Crown Imperial (march)

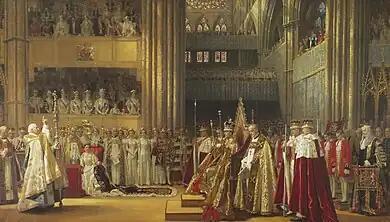
scene in large church with the king flanked by clerical and secular grandees in elaborate costumes

Crown Imperial is an orchestral march by William Walton, commissioned for the coronation of King George VI in Westminster Abbey in 1937. It is in the "Pomp and Circumstance" tradition, with a brisk opening contrasting with a broad middle section, leading to a resounding conclusion. The work has been heard at subsequent state occasions in the Abbey: the coronation of Queen Elizabeth II in 1953, the wedding of Prince William in 2011 and the coronation of King Charles III in 2023. It has been recorded in its original orchestral form and in arrangements for organ, military band and brass band.